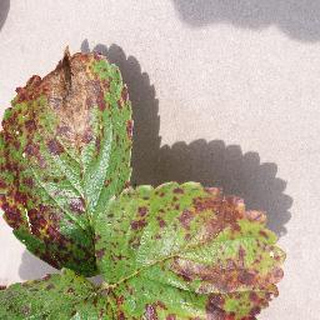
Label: strawberry_leaf_scorch